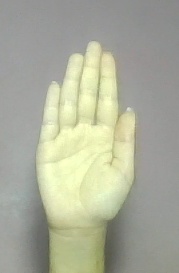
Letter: seen